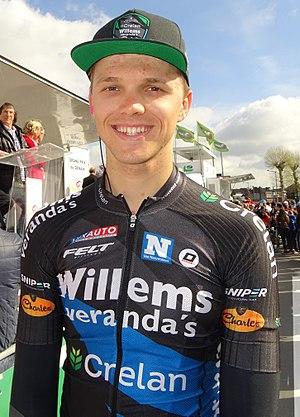
Reportage réalisé le jeudi 13 avril à l'occasion du départ et de l'arrivée du Grand Prix de Denain 2017 à Denain, Nord, Nord-Pas-de-Calais-Picardie, France.
Michael Goolaerts, né le 24 juillet 1994 à Lierre et mort le 8 avril 2018 à Lille, est un coureur cycliste belge.
Cette page présente et dresse les principaux accidents mortels survenus pendant les courses cyclistes. Elle comprend les accidents de cross-country eliminator, de cycliste sur piste, de cyclo-cross et de cyclisme sur route.
Le Paris-Roubaix 2018 est la 116ᵉ édition de cette course cycliste masculine sur route. Il a lieu le 8 avril 2018 entre Compiègne et Roubaix, dans le nord de la France, et fait partie du calendrier UCI World Tour 2018 en catégorie 1.UWT. Il est remporté par le champion du monde Peter Sagan qui bat au sprint Silvan Dillier, dernier rescapé de l'échappé matinale. Cela faisait depuis 1981 avec Bernard Hinault qu'un champion du monde ne s'était plus imposé sur Paris-Roubaix. La course est marquée par la mort du jeune coureur Michael Goolaerts, victime d'un arrêt cardiaque au passage du deuxième secteur pavé.